Fusion Technology Center

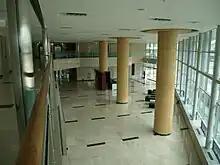
Inside of FTC

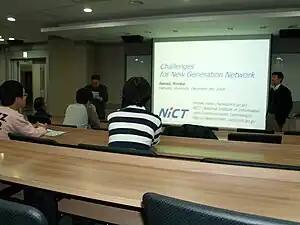
Seminar by a researcher from NICT in FTC room

In 2009, this center was founded by Samsung Electronics and Hynix. Research field is STT-MRAM(Spin Transfer Torque – Magnetic Random Access Memory), one of the powerful candidate for next generation non-volatile memory. It has 300mm scale semiconductor manufacturing devices, which is the second constructed in worldwide university.